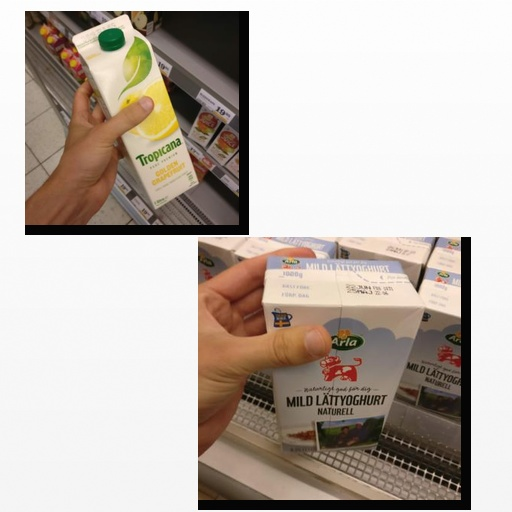
Food items: grapefruit_juice, natural_low_fat_yogurt